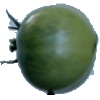
Label: Tomato not Ripened 1